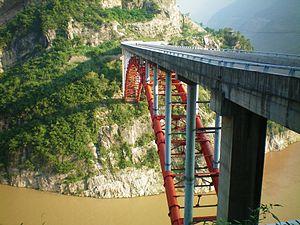
Le xian de Zigui est un district administratif de la province du Hubei en Chine. Il est placé sous la juridiction de la ville-préfecture de Yichang.